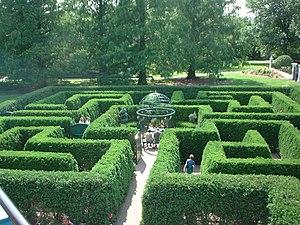
Le jardin botanique du Missouri, également connu sous le nom de « Jardin de Shaw » du nom de son fondateur, le botaniste et philanthrope Henry Shaw, est un jardin botanique situé à Saint-Louis, aux États-Unis.